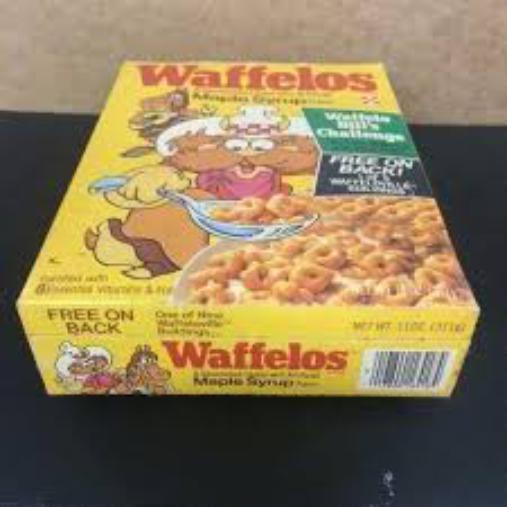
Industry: Food